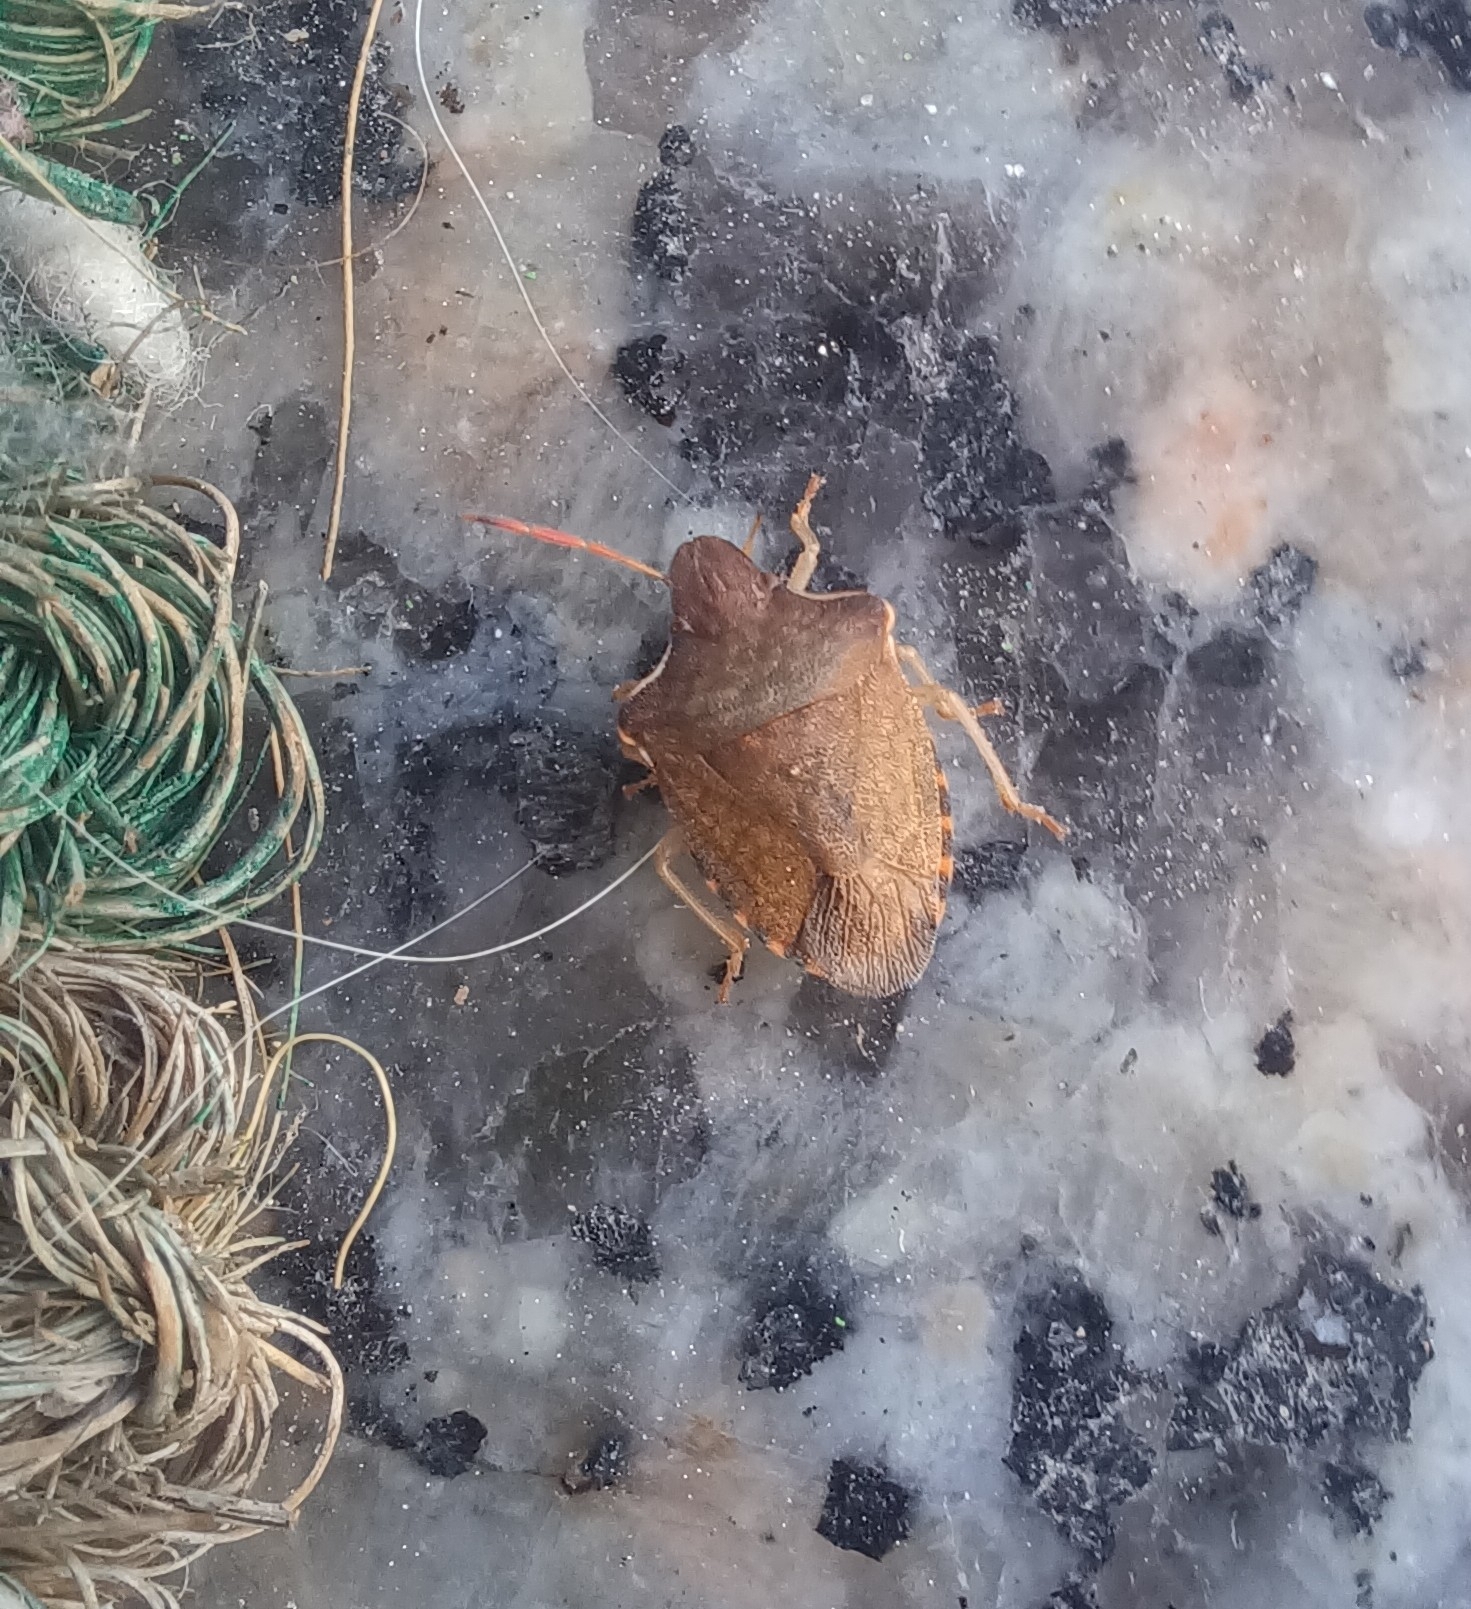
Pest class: stink_bug